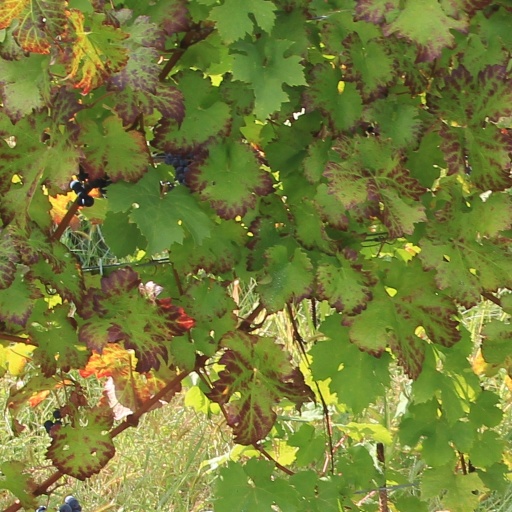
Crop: grape